Plot (narrative)

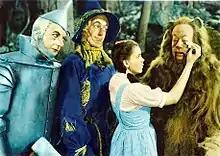
In "The Wizard of Oz", Dorothy makes three friends.

Fiction-writing coach Steve Alcorn says that the main plot elements of the 1939 film "The Wizard of Oz" are easy to find, and include: